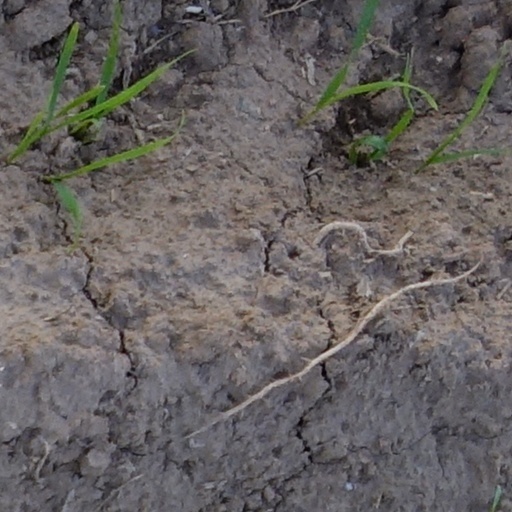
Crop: wheat